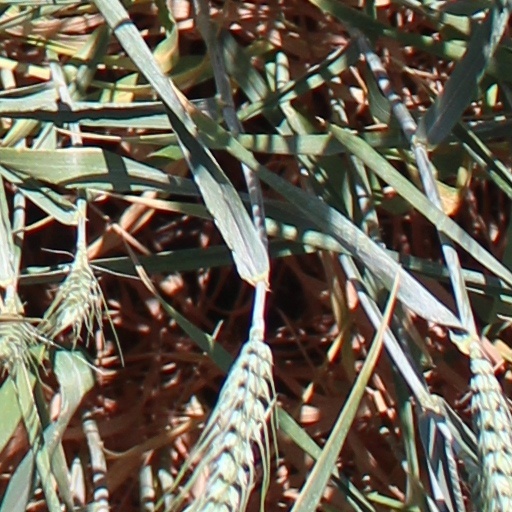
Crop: wheat